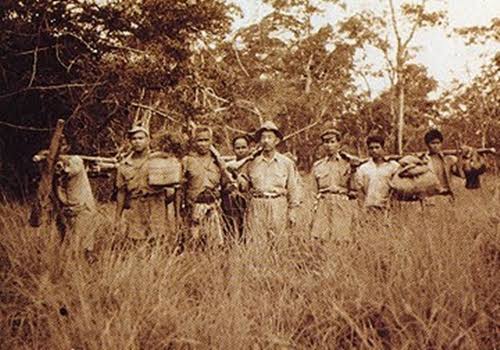
เสือหวัด

เสือหวัด หรือ เสือสวัสดิ์ เป็นจอมโจรกรรม|โจรจังหวัดสุพรรณบุรี|เมืองสุพรรณ ร่วมสมัยกับ เสือฝ้าย, เสือดำ, เสือใบ, เสือมเหศวร เรื่องราวของเสือหวัดยังไม่ชัดเจน ปรากฏข้อมูลว่าเป็นเสือ (โจร) ที่มีประวัติร้ายกาจ และค่าหัวสูงผงทอง. (2515, พฤศจิกายน). อภินิหารหลวงพ่อเนียม วัดน้อย.อภินิหารและพระเครื่อง. 1(5): 72-73. ออกปล้นในพื้นที่ภาคกลาง (ประเทศไทย)|ภาคกลาง ภาคตะวันตก (ประเทศไทย)|ภาคตะวันตก เช่น จังหวัดสุพรรณบุรี จังหวัดพระนครศรีอยุธยา จังหวัดนครปฐม จังหวัดกาญจนบุรี
== ประวัติ ==
เสือหวัด มีชื่อจริงว่า นายสวัสดิ์ ชื่อเล่นว่า นายหวัด นามสกุล โพธิ์หอม เกิดที่บ้านตำบลมดแดง อำเภอศรีประจันต์ จังหวัดสุพรรณบุรี
นายสวัสดิ์ เติบโตในครอบครัวประกอบอาชีพเกษตรกรรม ช่วยบิดามารดาชาวไร่ชาวนา|ทำนา กระทั่งวัยหนุ่ม คืนหนึ่งมีโจรกรรม|โจรลักควายในหมู่บ้าน นำควายมาทางบ้านนายสวัสดิ์ นายสวัสดิ์ถูกเข้าใจผิดว่าเป็นโจรกรรม|โจร เจ้าหน้าที่จึงดำเนินการจับกุม ดำเนินคดีและส่งตัวคุมขัง ณ เรือนจำแห่งหนึ่งในกรุงเทพมหานคร
ระหว่างถูกคุมขังมีเจ้าหน้าที่ออกอุบายว่าจะปล่อยตัวนายสวัสดิ์กับนักโทษอีกจำนวนหนึ่ง แต่ต้องไปปล้นทรัพย์สินเพื่อนำมาแลกกับเสรีภาพ|อิสรภาพ ภายหลังได้มีการตลบหลังเพื่อปิดปาก แต่นายสวัสดิ์กับพรรคพวกบางคนหลบหนีไปได้ ถูกตั้งข้อหาอุกฉกรรจ์ จึงแยกย้ายหลบหนีคนละทิศทาง
== ชีวิตระหว่างที่เป็นเสือ ==
นายสวัสดิ์หลบหนีซ่อนตัวอยู่ในพื้นที่ภาคตะวันออกเฉียงเหนือ (ประเทศไทย)|ภาคตะวันออกเฉียงเหนือระยะเวลาหนึ่ง ระหว่างนั้นเจ็บป่วยจนแทบเอาชีวิตไม่รอด เมื่อรักษาตัวหายดีแล้ว ทราบข่าวกิตติศัพท์ของเสือฝ้ายที่จังหวัดสุพรรณบุรีซึ่งเป็นบ้านเกิด จึงลอบเข้าพื้นที่พบเสือฝ้าย เข้าร่วมเป็นสมาชิกในชุมโจรกรรม|โจรเสือฝ้ายซึ่งมีขนาดใหญ่ที่สุดในขณะนั้นนายฉันทนา. (2490, จันทร์ 19, พฤษภาคม). อวสานต์ของเสือฝ้าย. สยามสมัยรายสัปดาห์, 12-15.
ระหว่างอยู่ในชุมโจรกรรม|โจรเสือฝ้ายออกปล้นหลายพื้นที่ อาทิ จังหวัดพิจิตร จังหวัดนครสวรรค์ จังหวัดชัยนาท จังหวัดสิงห์บุรี จังหวัดอ่างทอง จังหวัดพระนครศรีอยุธยา จังหวัดสุพรรณบุรี โดยปล้นเฉพาะผู้ที่มีฐานะความมั่งคั่ง|ร่ำรวย แล้วนำทรัพย์สินบางส่วนไปแจกจ่ายชาวบ้านเพื่อเป็นการปิดปากการให้เบาะแส และมอบให้เจ้าหน้าที่บางรายที่การทุจริต|ทุจริตรับสินบน ส่งผลให้ชุมโจรกรรม|โจรเสือฝ้ายหนีรอดจากการจับกุมได้เสมอ
เสือหวัดมีฝีมือร้ายกาจ ค่าหัวสูง มีลักษณะนิสัย พูดน้อย ใจนักเลง มักนำทรัพย์สินที่ปล้นได้ส่วนของตนแจกจ่ายแก่คนรอบข้าง โดยมีเพื่อนสนิทในชุมโจรกรรม|โจรเดียวกัน คือ เสือใบ และเสืออิ่ม ทองแดง
เมื่อเสือฝ้ายวางมือจากการปล้น เสือหวัด เสืออิ่ม ทองแดง จึงตั้งกลุ่มโจรกรรม|โจรขึ้นใหม่ ออกปล้นเรือโยง เรือบรรทุก ในย่านแม่น้ำลำคลอง พื้นที่จังหวัดสุพรรณบุรี จังหวัดพระนครศรีอยุธยา จังหวัดนครปฐม จังหวัดกาญจนบุรีเสมียน หงษ์โต. บรรพชนคนบางแม่หม้าย นักสู้ผู้ไร้ชื่อในประวัติศาสตร์ไทย. ม.ป.ท. : ม.ป.พ., 2561.
เสือหวัดเคยก่อคดีอุกอาจนำพรรคพวกปล้นบ้านอำเภอ|นายอำเภอแห่งหนึ่ง ถูกอำเภอ|นายอำเภอใช้ปืนลูกซองยิงตกลงจากบ้าน แต่ไม่ได้รับบาดเจ็บใดๆ จับตัวนายอำเภอและสมาชิกในบ้านมัดไว้ แล้วปล้นเอาทรัพย์สินและปืนทองของนายอำเภอไปด้วย
== มรณกรรม ==
พ.ศ.2491 เสือหวัดเดินทางไปเยี่ยมครอบครัวที่บ้านเกิด ขากลับได้รับชายฉกรรจ์จำนวนหนึ่งไปสมทบเป็นสมาชิกกลุ่มโจรกรรม|โจร จากนั้นจึงร่วมมือกับเสืออิ่ม ทองแดง และพรรคพวกปล้นเรือพ่วงที่บ้านบางซอ อำเภอสองพี่น้อง จังหวัดสุพรรณบุรี แล้วถูกร้อยตำรวจเอก ยอดยิ่ง สุวรรณาคร (ยศในขณะนั้น) พร้อมกองกำลังเจ้าหน้าที่กองปราบควบคุมตัว นำไปวิสามัญฆาตกรรมในพื้นที่หมู่ที่ 5 ตำบลบางใหญ่ อำเภอบางปลาม้า จังหวัดสุพรรณบุรี ทิ้งศพตากแดดประจานไว้เป็นเวลาหลายวัน กระทั่งผู้ใหญ่สวาท ผู้ใหญ่บ้านหมู่ที่ 5 ได้ทำการฌาปนกิจศพ ณ กลางท้องทุ่งนั้น
== ดูเพิ่ม ==
* เสือฝ้าย
* เสือใบ
== อ้างอิง ==
หมวดหมู่:บุคคลจากอำเภอศรีประจันต์
หมวดหมู่:บุคคลจากจังหวัดสุพรรณบุรี
หมวดหมู่:โจร
หมวดหมู่:อาชญากรชาวไทย
หมวดหมู่:ชาวไทยในสงครามโลกครั้งที่สอง